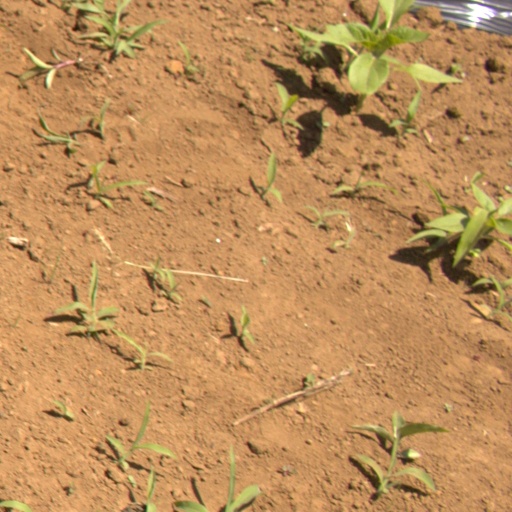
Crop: Jerusalem artichoke